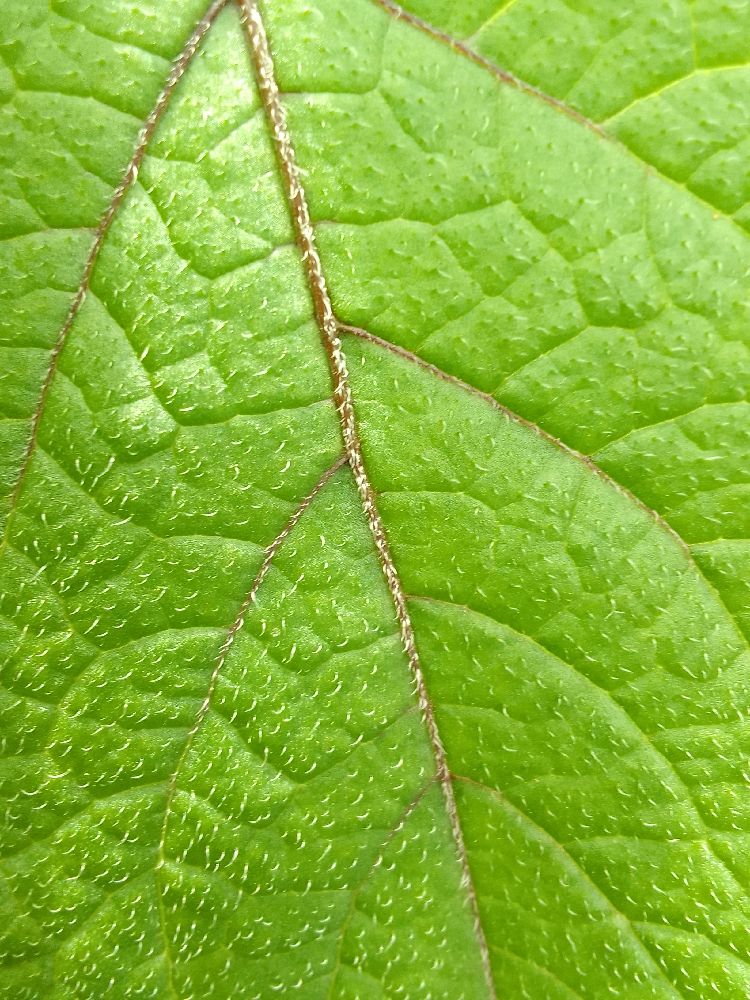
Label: Healthy